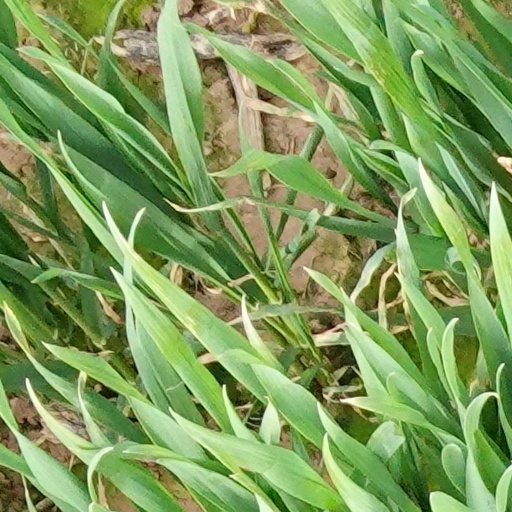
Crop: wheat